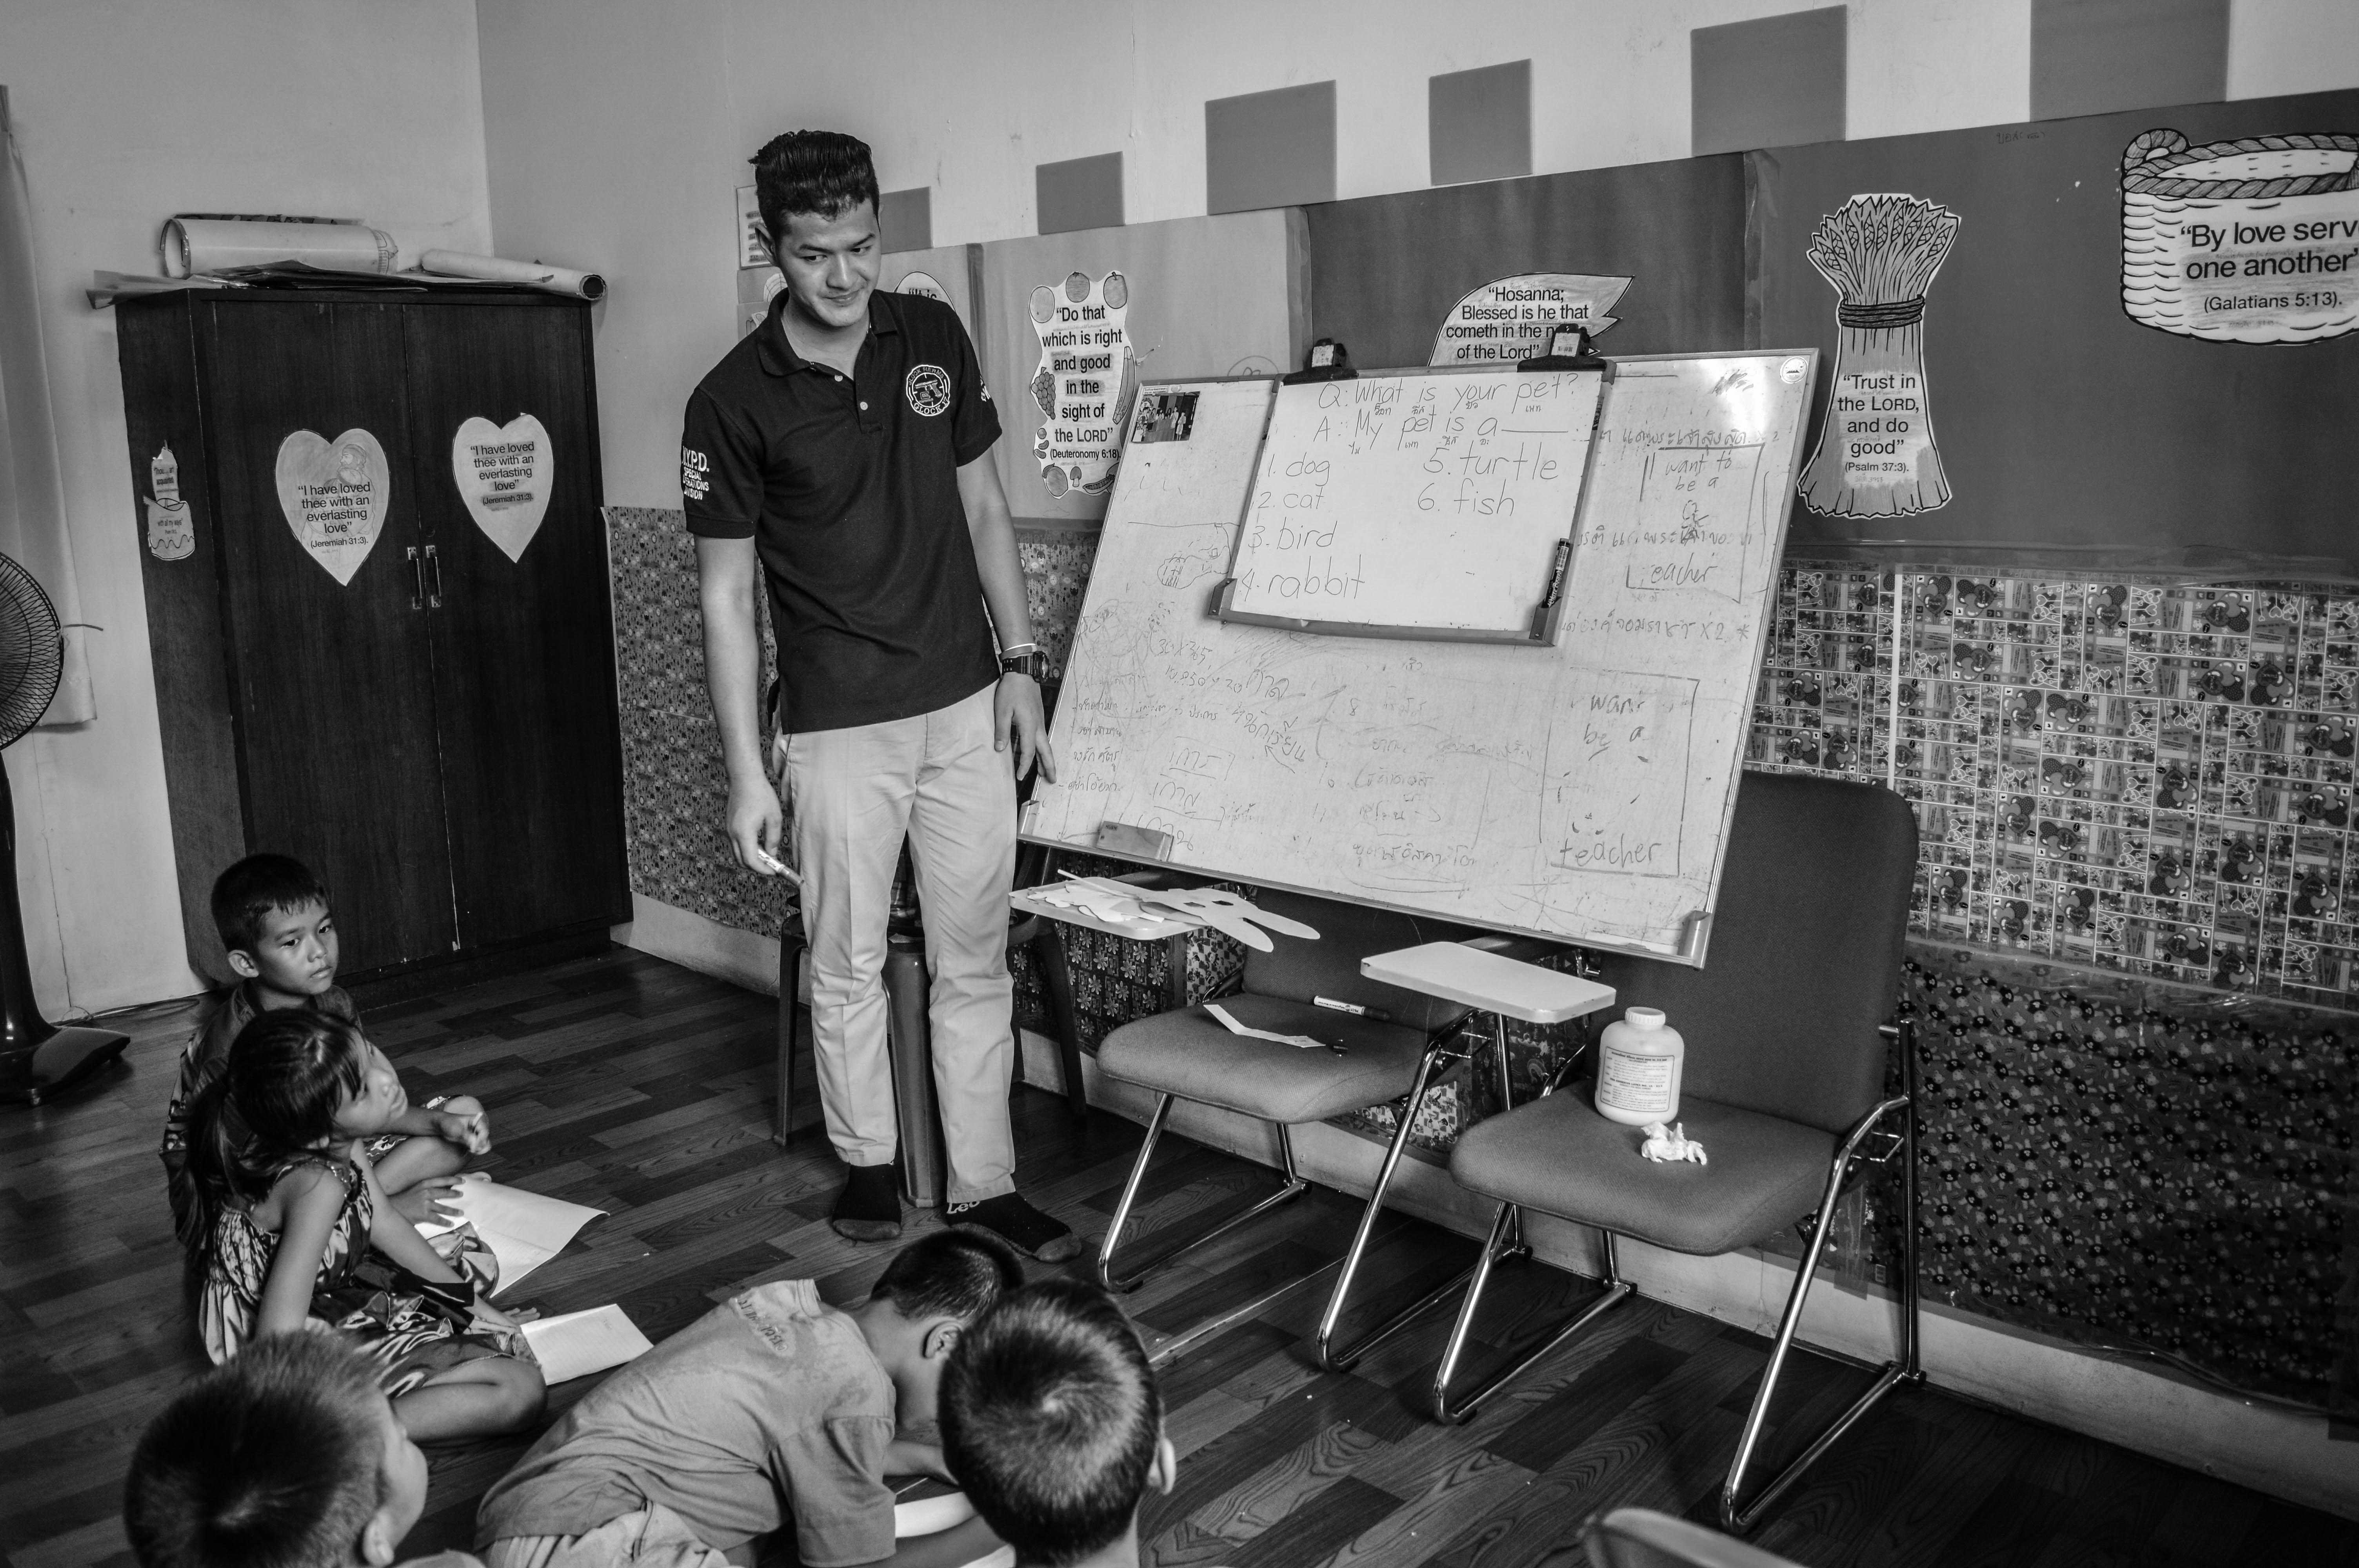
black and white, white, photography, black, monochrome, photograph, image, filmmaking, monochrome photography